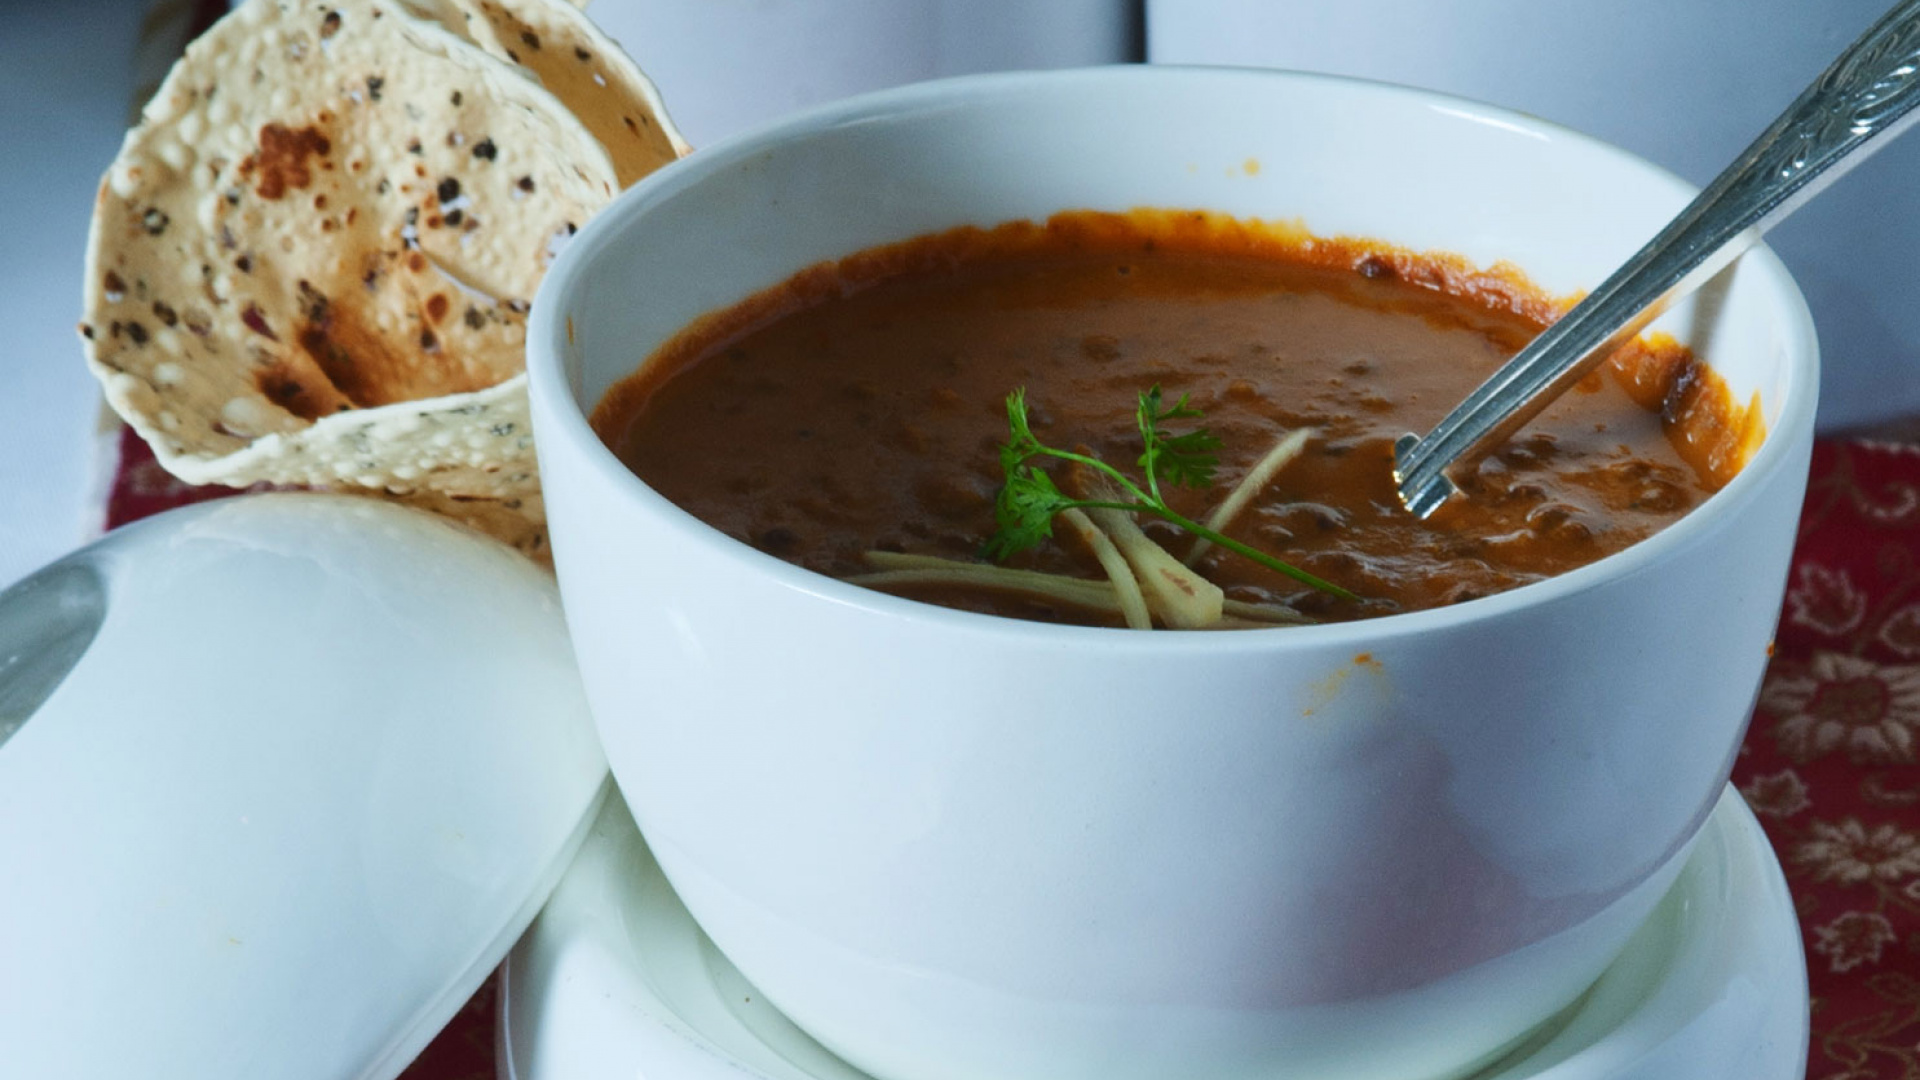
Dish: dal_makhani